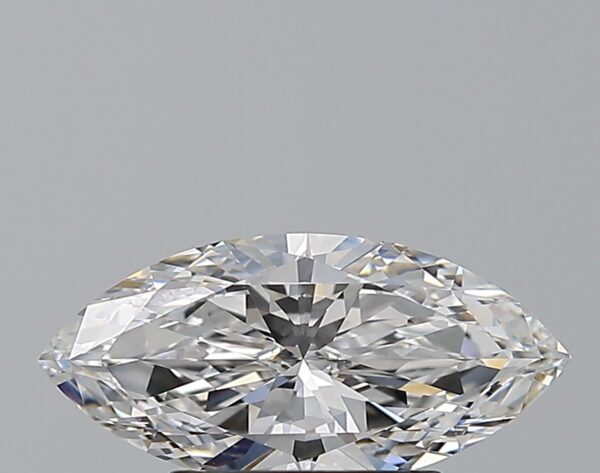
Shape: marquise
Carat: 1.08
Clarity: IF
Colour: D
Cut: EX
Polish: EX
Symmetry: EX
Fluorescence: N
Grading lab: GIA
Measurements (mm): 11.29 x 5.32 x 3.12